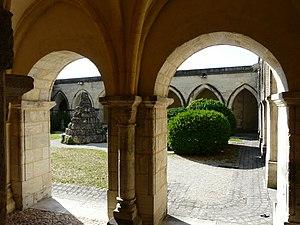
Le cloître de la cathédrale Saint-Front de Périgueux, Dordogne, France. This building is classé au titre des Monuments Historiques. It is indexed in the Base Mérimée, a database of architectural heritage maintained by the French Ministry of Culture,
La cathédrale Saint-Front est une cathédrale catholique romaine, siège du diocèse de Périgueux et Sarlat. Située dans le centre-ville de Périgueux, elle est classée monument historique depuis 1840 et au Patrimoine mondial en 1998, au titre des chemins de Saint-Jacques-de-Compostelle en France.